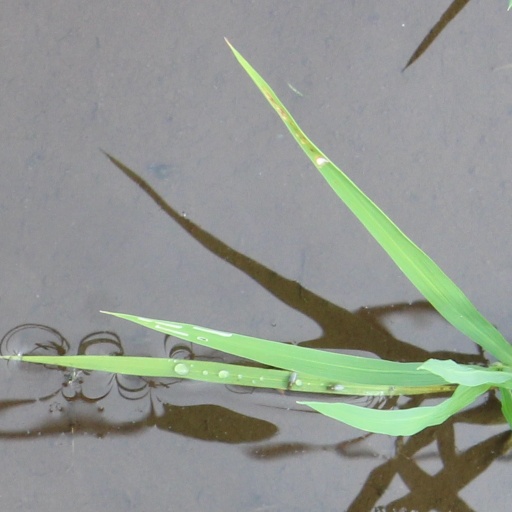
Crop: rice